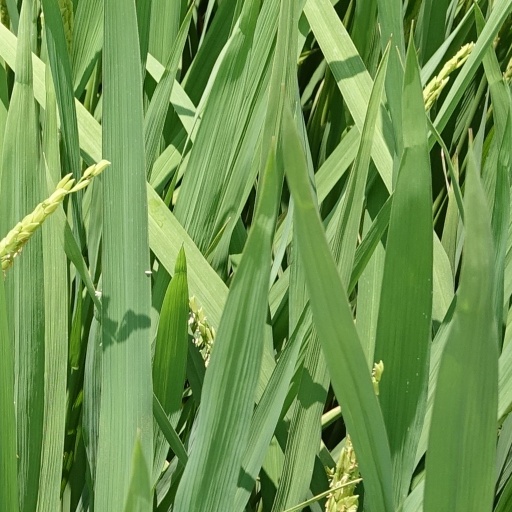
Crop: rice